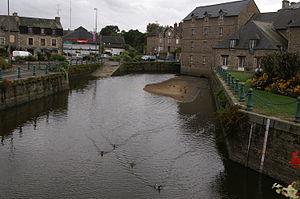
L'Arguenon à Plancoët.
L'Arguenon est un fleuve côtier français du département des Côtes-d'Armor dans la région Bretagne, qui se jette dans la Manche.